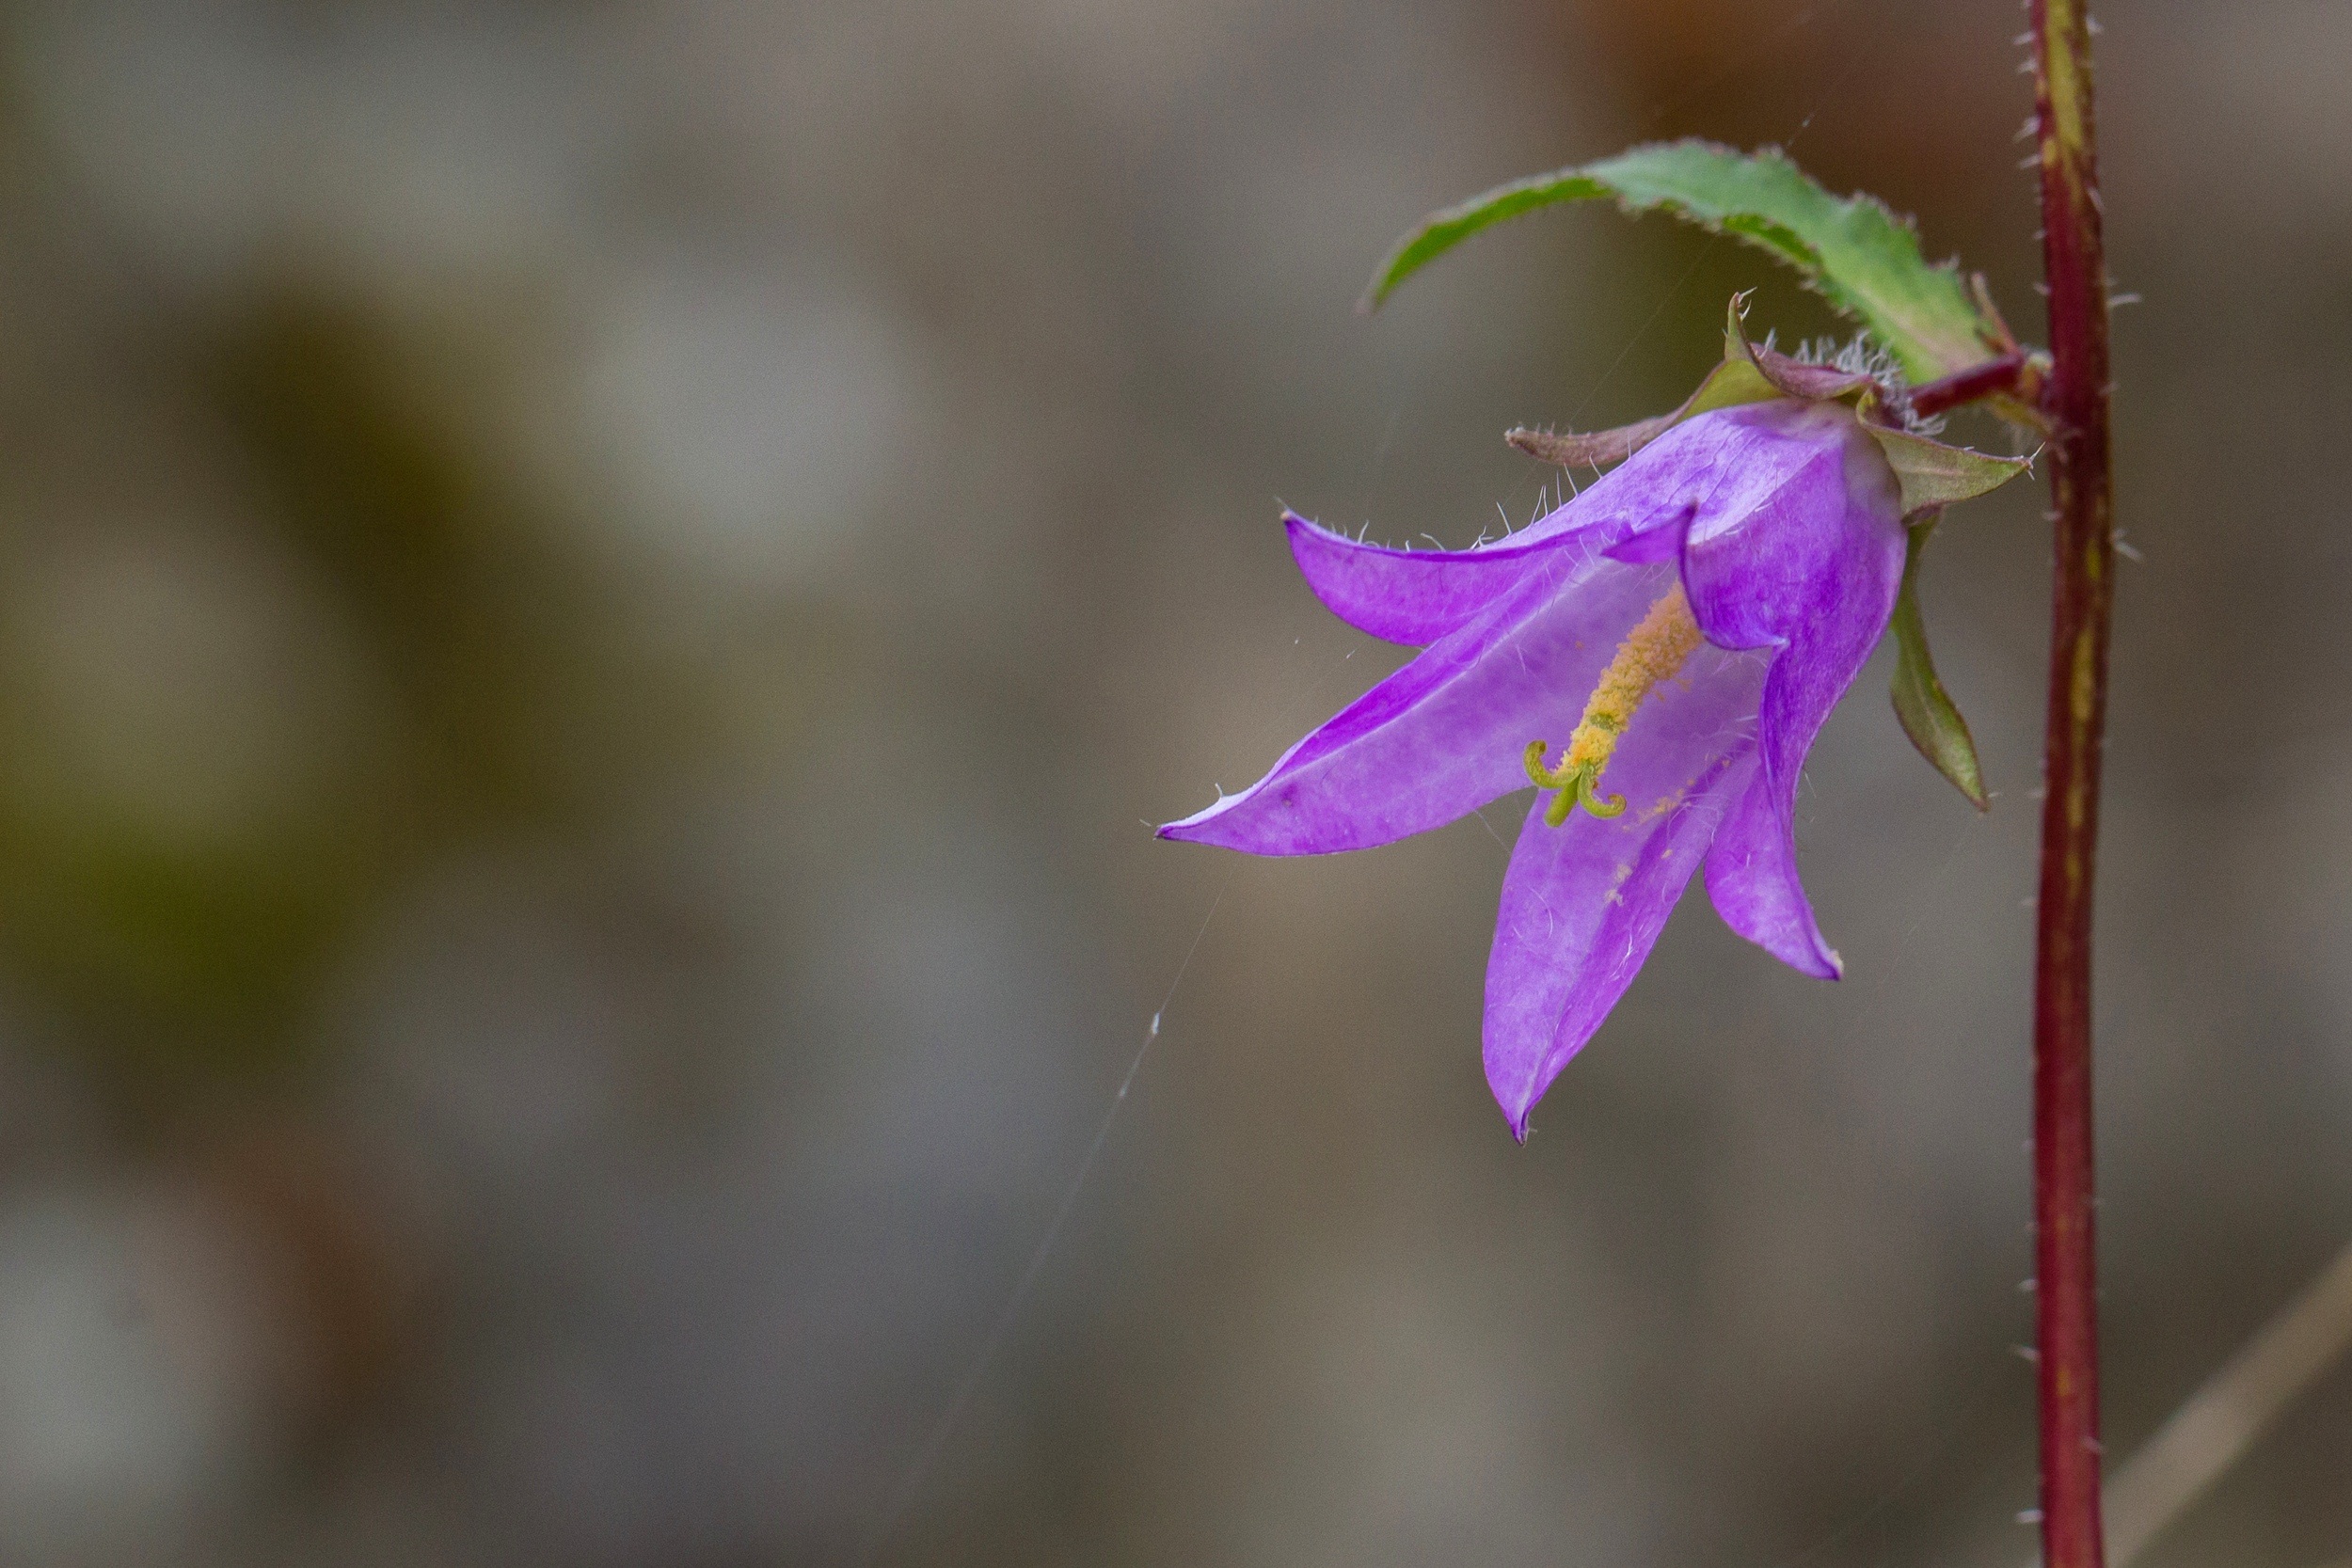
nature, blossom, plant, photography, leaf, flower, petal, bloom, macro, autumn, botany, close, flora, wildflower, close up, wild plant, campanula, bellflower, macro photography, flowering plant, plant stem, land plant